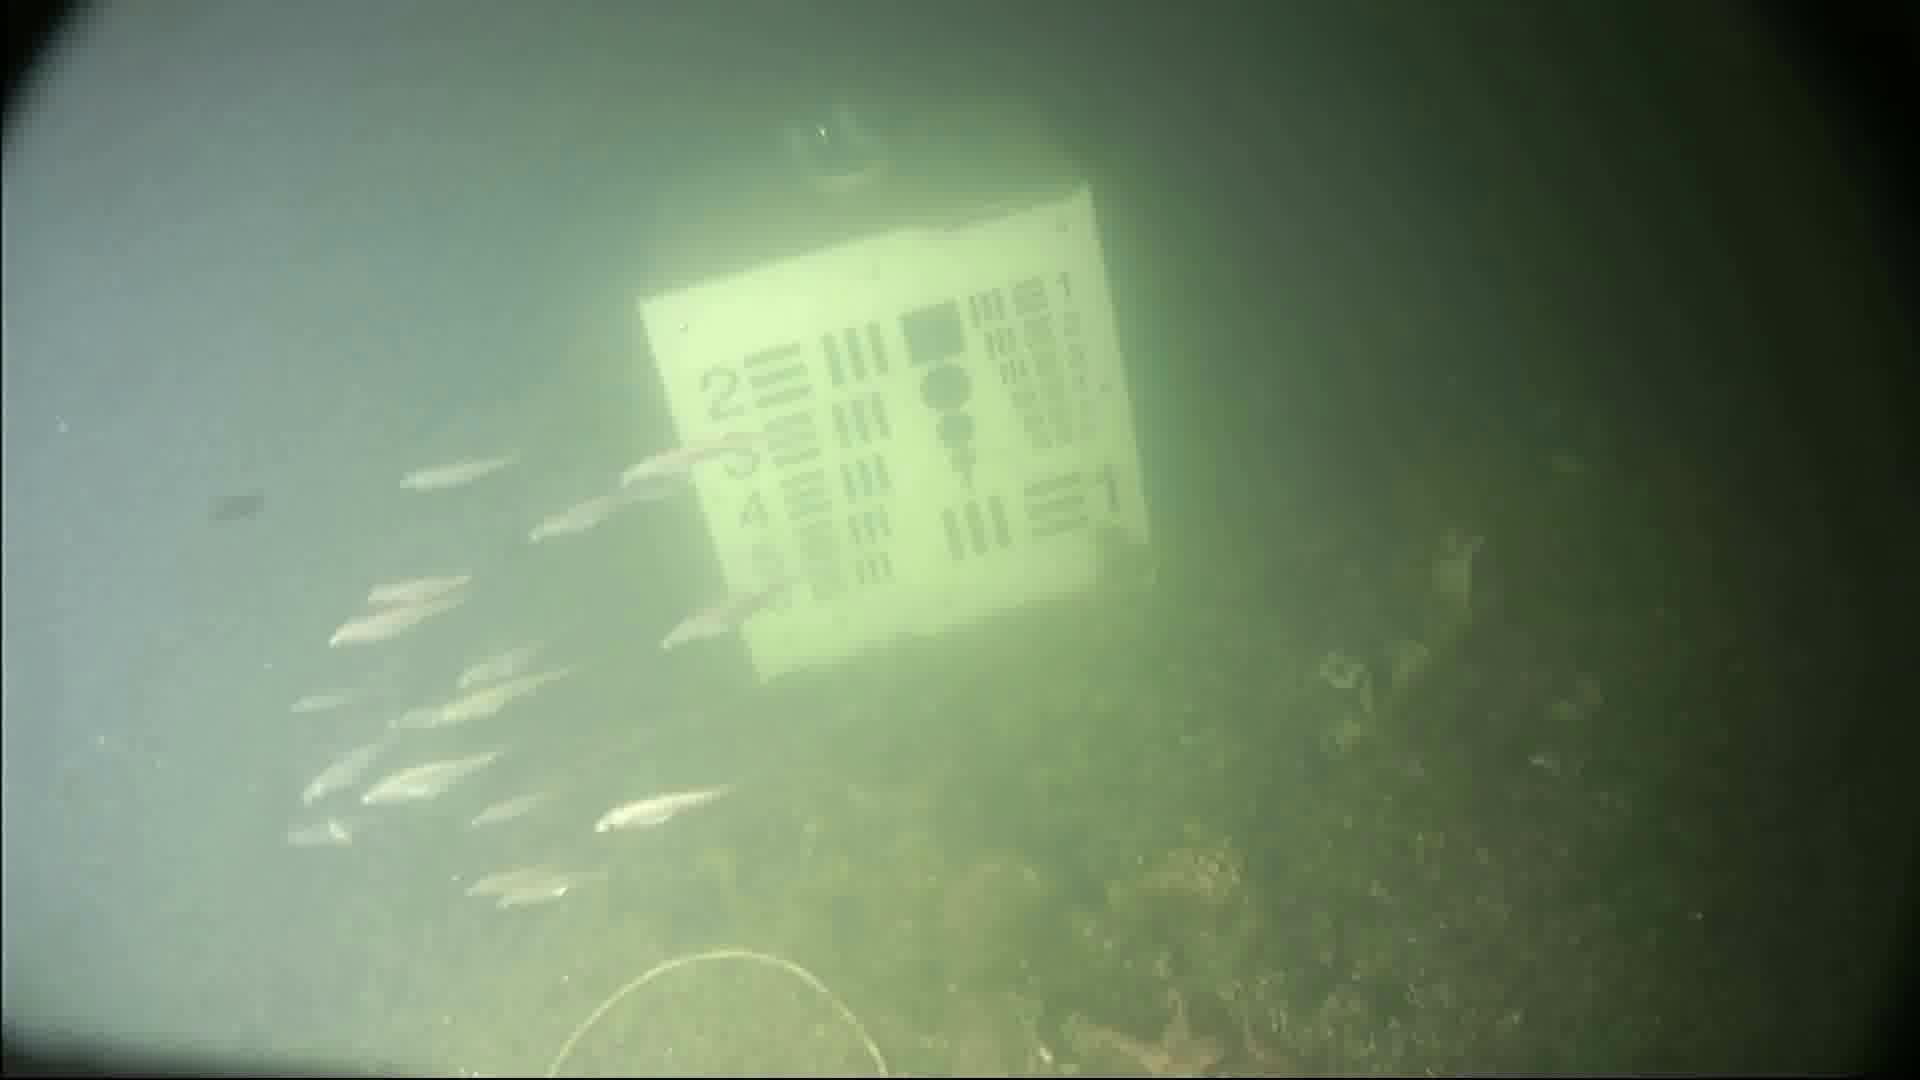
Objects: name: small_fish
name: starfish